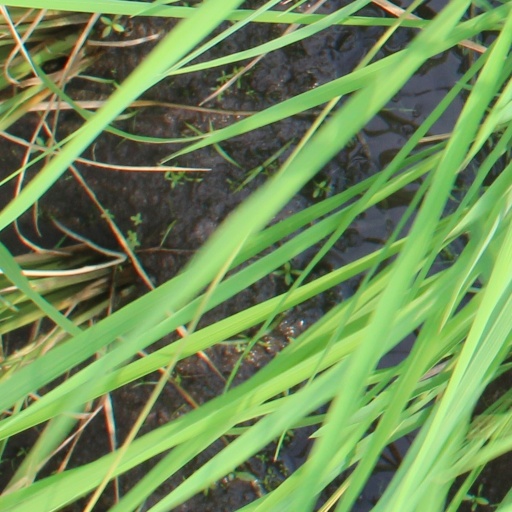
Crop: rice